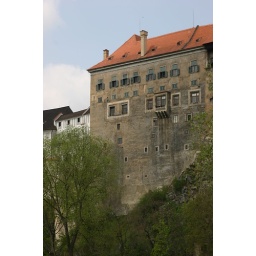
The exterior castle wall of cesky krumlov near prague